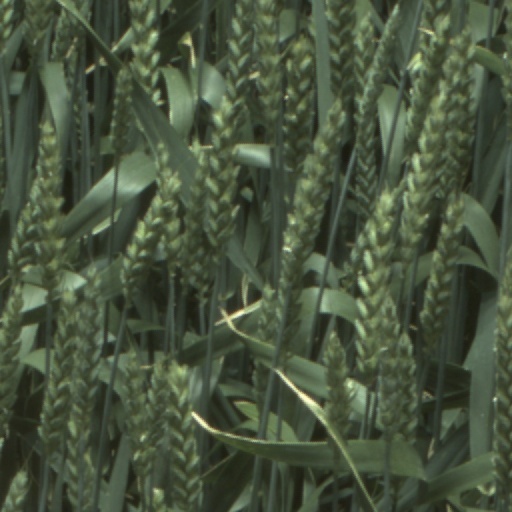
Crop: wheat